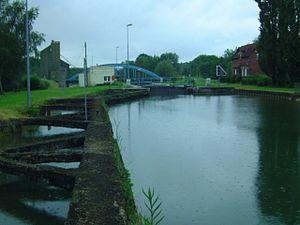
emplacement de l'antares
Le Baron de l'écluse est un film français de Jean Delannoy, sorti en 1960.